Galactic Gladiators

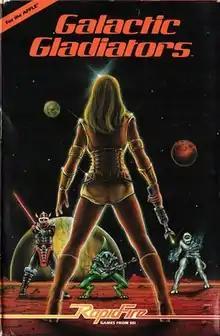

Galactic Gladiators is a computer wargame published in 1982 by Strategic Simulations for the Apple II and IBM PC.